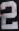
Number: 2